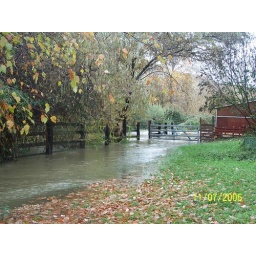
The water is about 8ft. farther in now, fully under the barn and into the flower bed on the right.